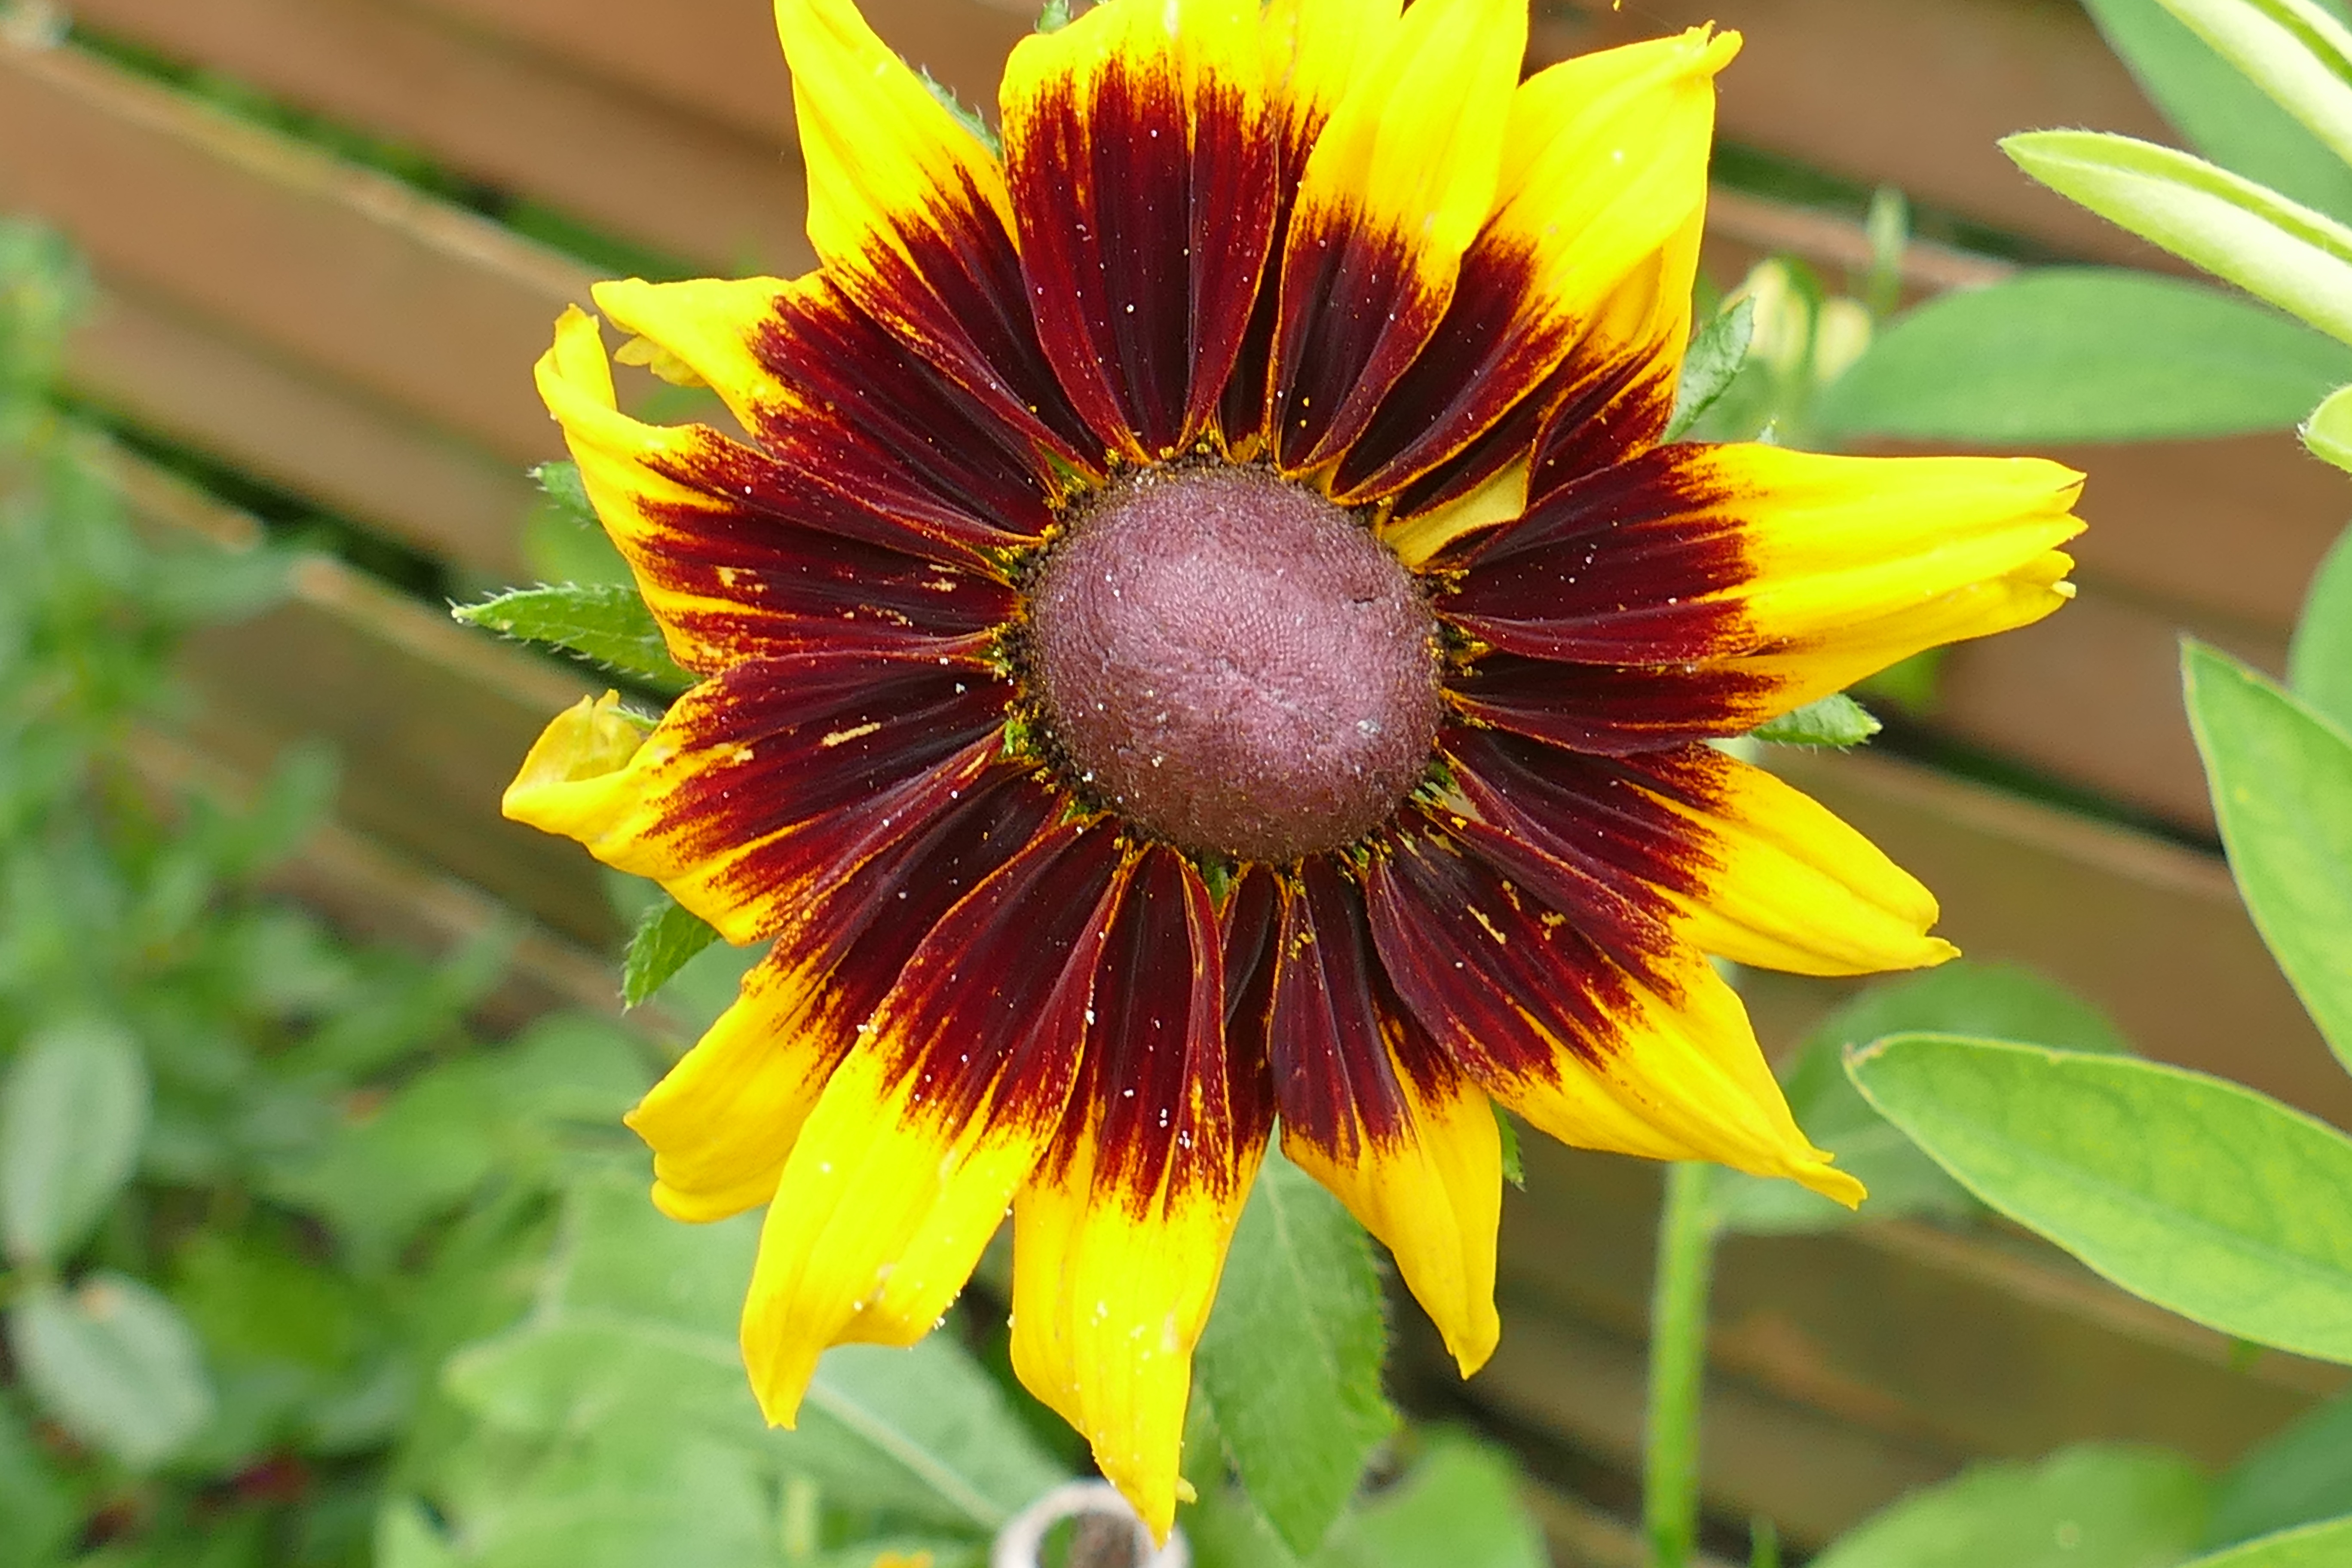
nature, plant, flower, petal, summer, macro, botany, yellow, close, flora, sunflower, wildflower, close up, sun hat, photograph, macro photography, flowering plant, daisy family, annual plant, plant stem, land plant